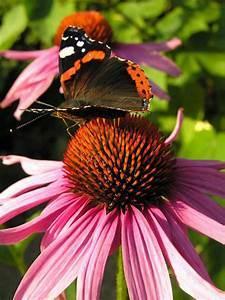
butterfly